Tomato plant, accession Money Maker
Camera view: vertical (180 deg); turntable rotation: 210 degrees
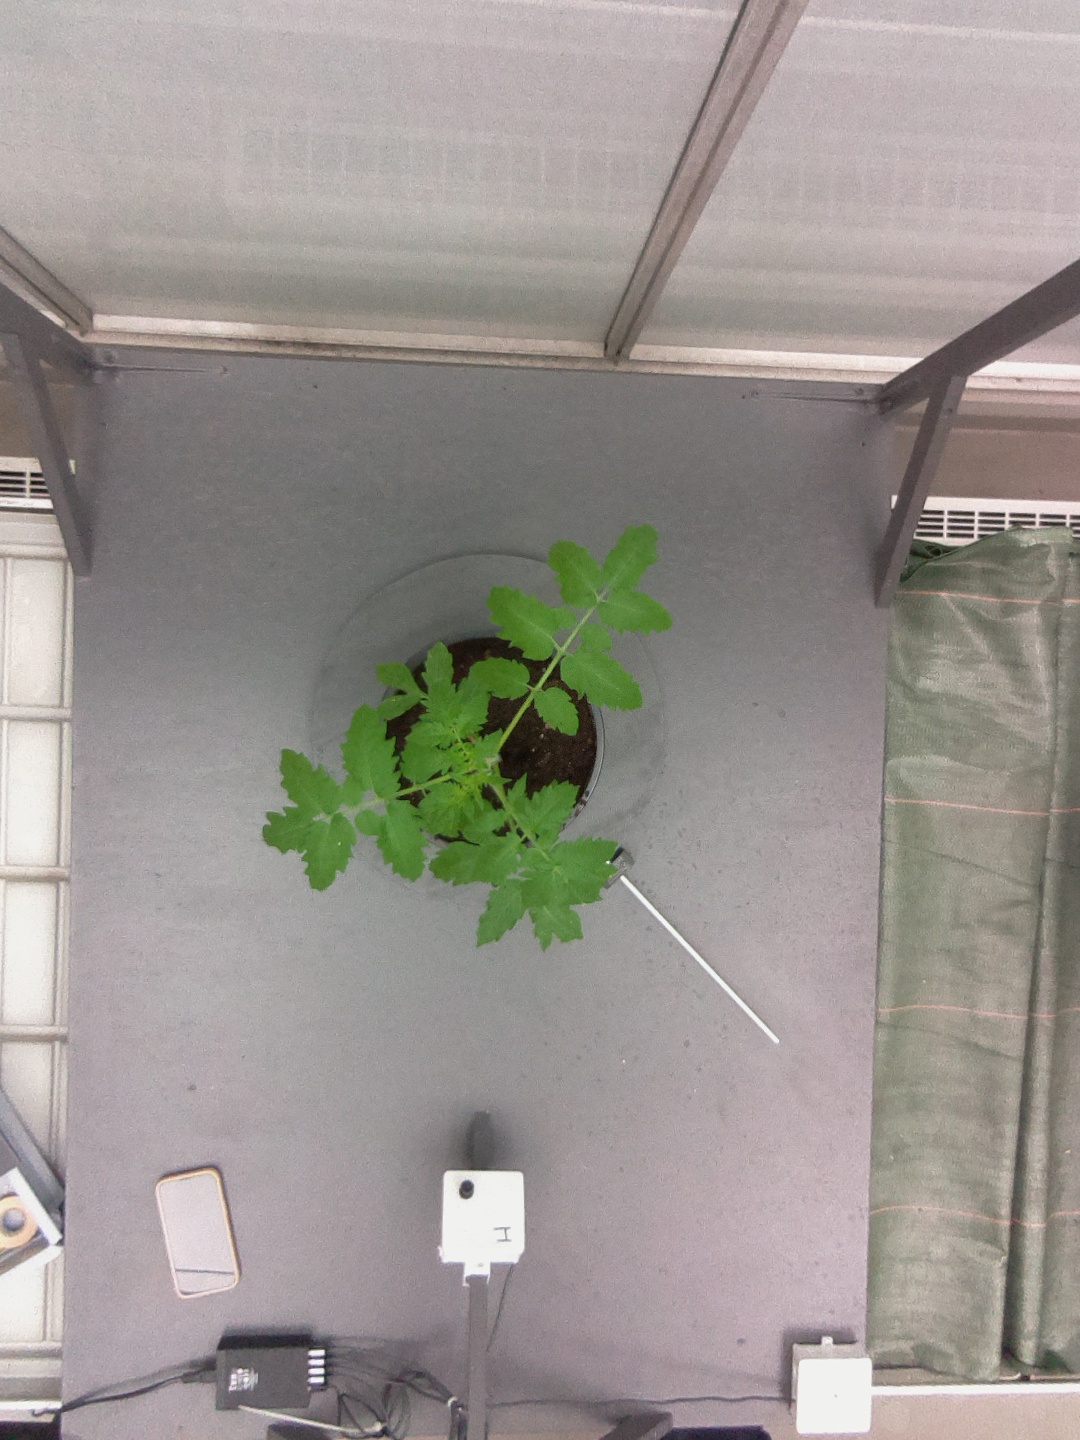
BBCH growth stage 13: 6 of true leaves visible